Augusta Foote Arnold

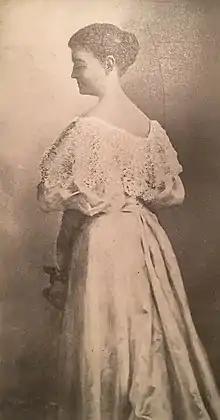
Wedding photo, 1869, at 24 years of age

Augusta Newton Foote Arnold (October 24, 1844 – May 9, 1904) was an American author and naturalist who published three books – two cookery books under the pen name of Mary Ronald, and "The Sea-Beach at Ebb-Tide", regarded as a seminal work on the intertidal biology of the United States.